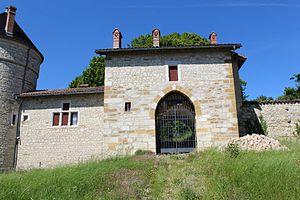
Château de Treffort, Val-Revermont.
Val-Revermont est une commune nouvelle située dans le département de l'Ain en région Auvergne-Rhône-Alpes.